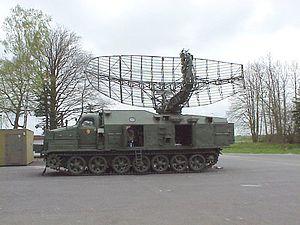
Artilleriyskiy Tyagach Tyazholiy, ou AT-T, est un camion militaire russe sur chenilles servant comme tracteur d'artillerie, véhicule radar et de véhicule du génie militaire.